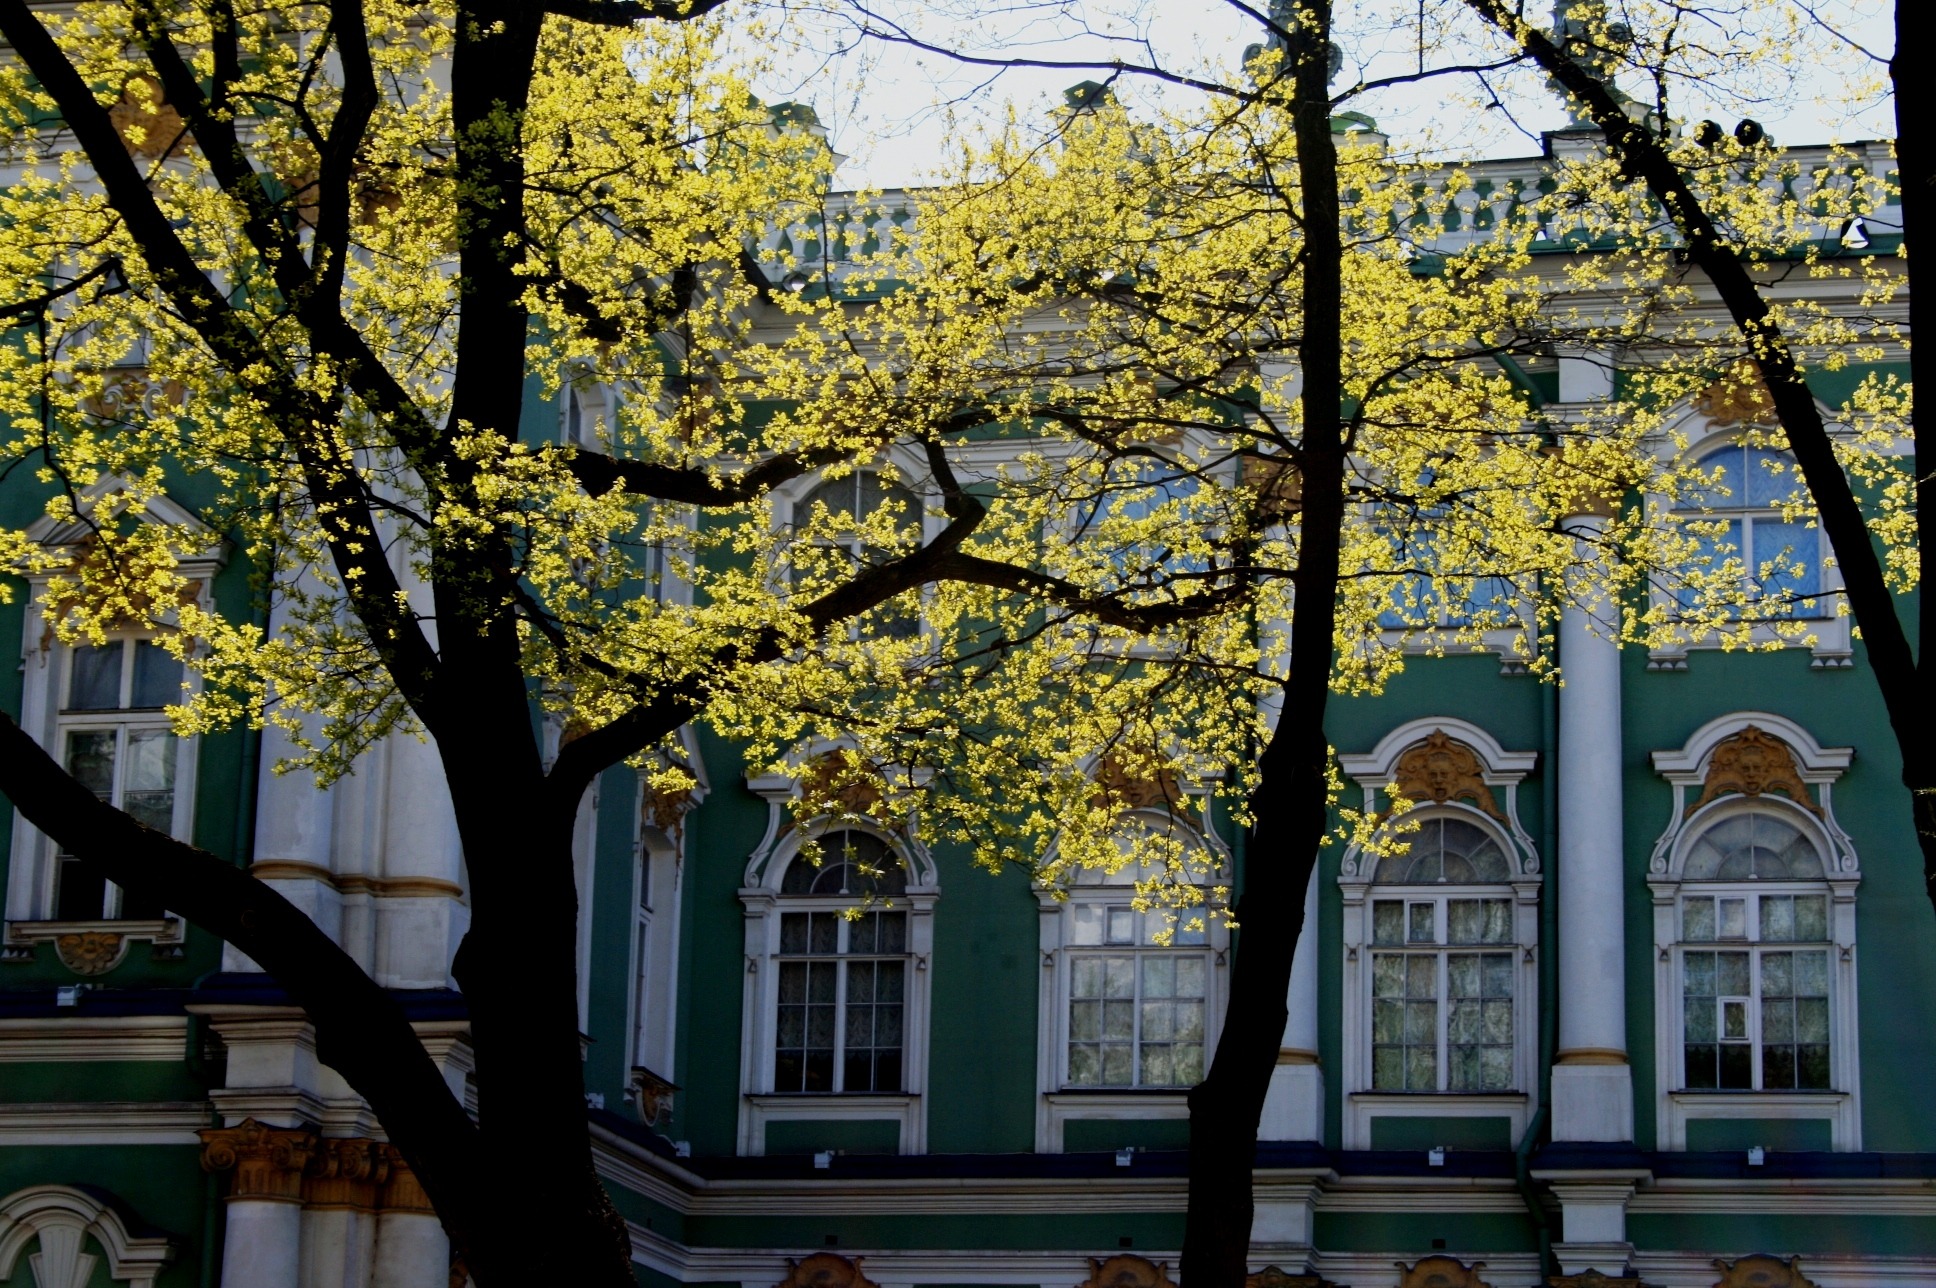
tree, light, plant, leaf, flower, building, spring, autumn, historic, season, trees, woody plant, winter palace